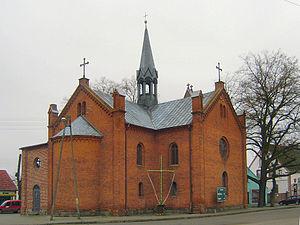
Lubiszyn est un village polonais de la gmina de Lubiszyn dans la powiat de Gorzów de la voïvodie de Lubusz dans l'ouest de la Pologne.